Auguste Feyen-Perrin

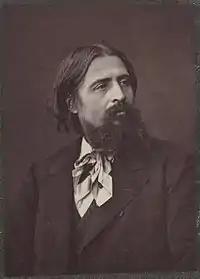
Auguste Feyen-Perrin (date unknown)

François Nicolas Augustin Feyen, known as Auguste Feyen-Perrin (12 April 1826, Bey-sur-Seille - 14 October 1888, Paris) was a French painter, engraver and illustrator. He added his mother's maiden name to Feyen to help distinguish himself from his older brother, Jacques-Eugène Feyen, who was already an established artist when Auguste was only fifteen.